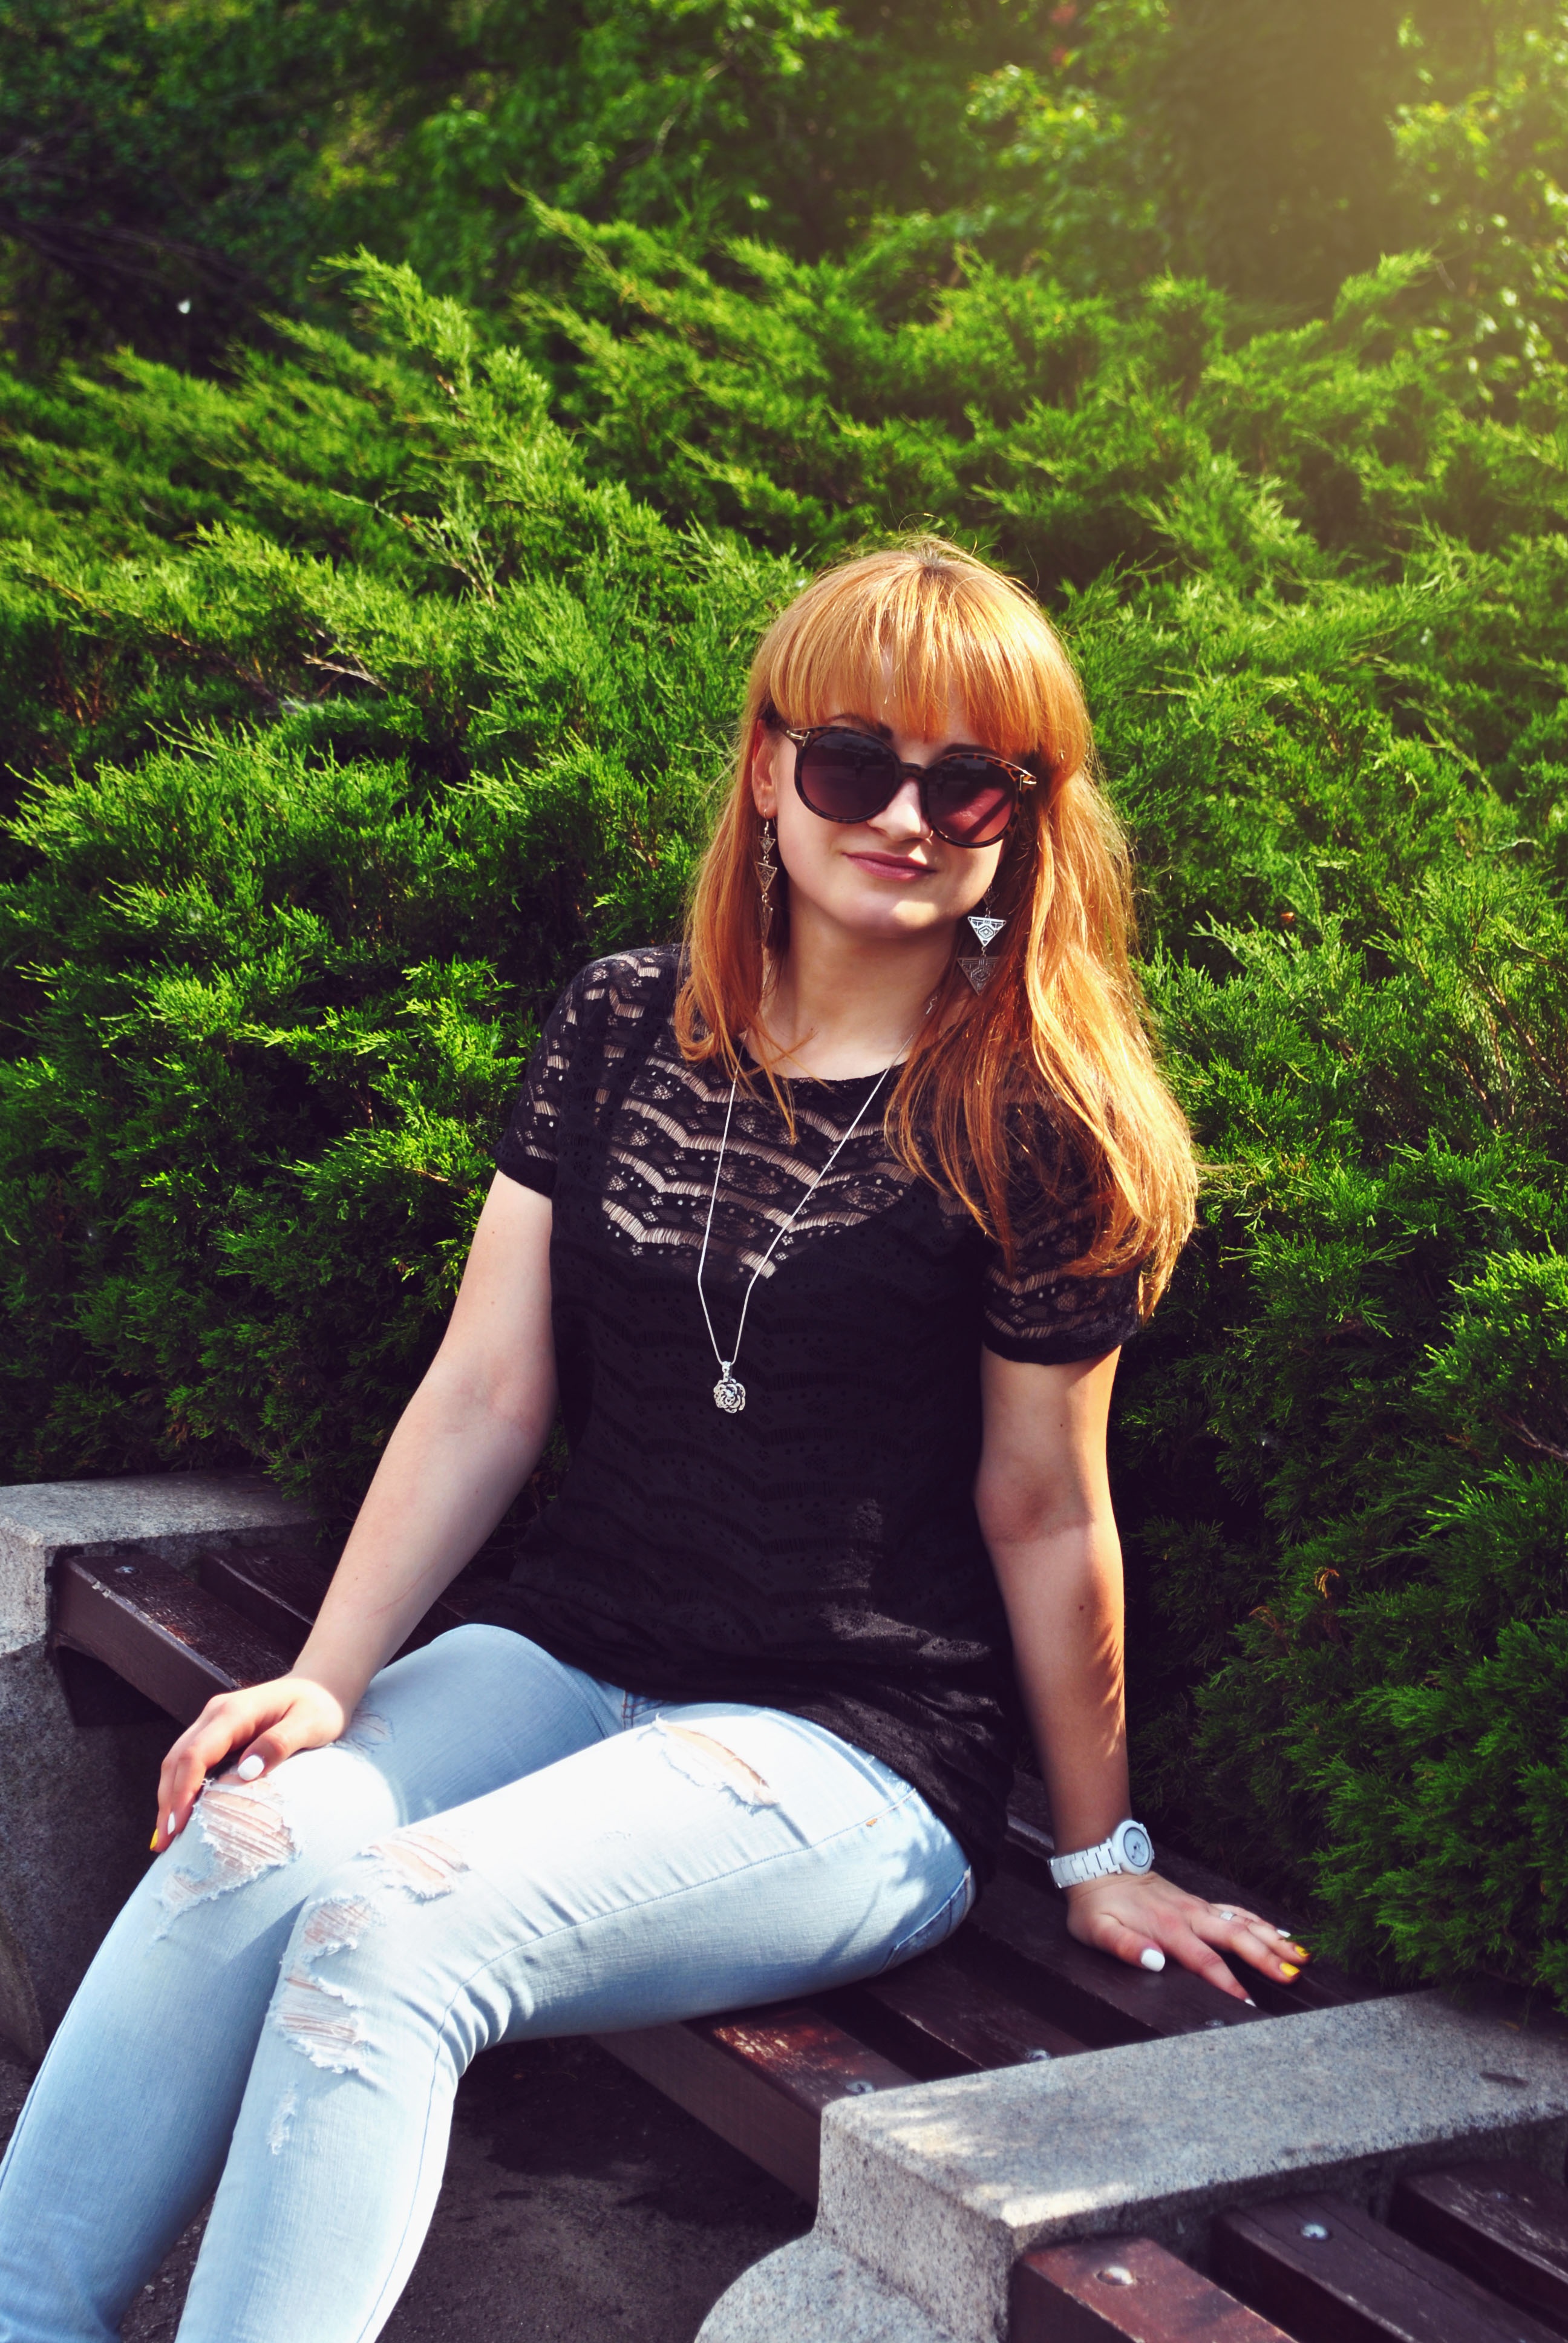
man, nature, person, people, girl, woman, hair, photography, sunlight, summer, leg, portrait, model, young, spring, sitting, fashion, clothing, lady, season, dress, glasses, photograph, beauty, photo shoot, human positions